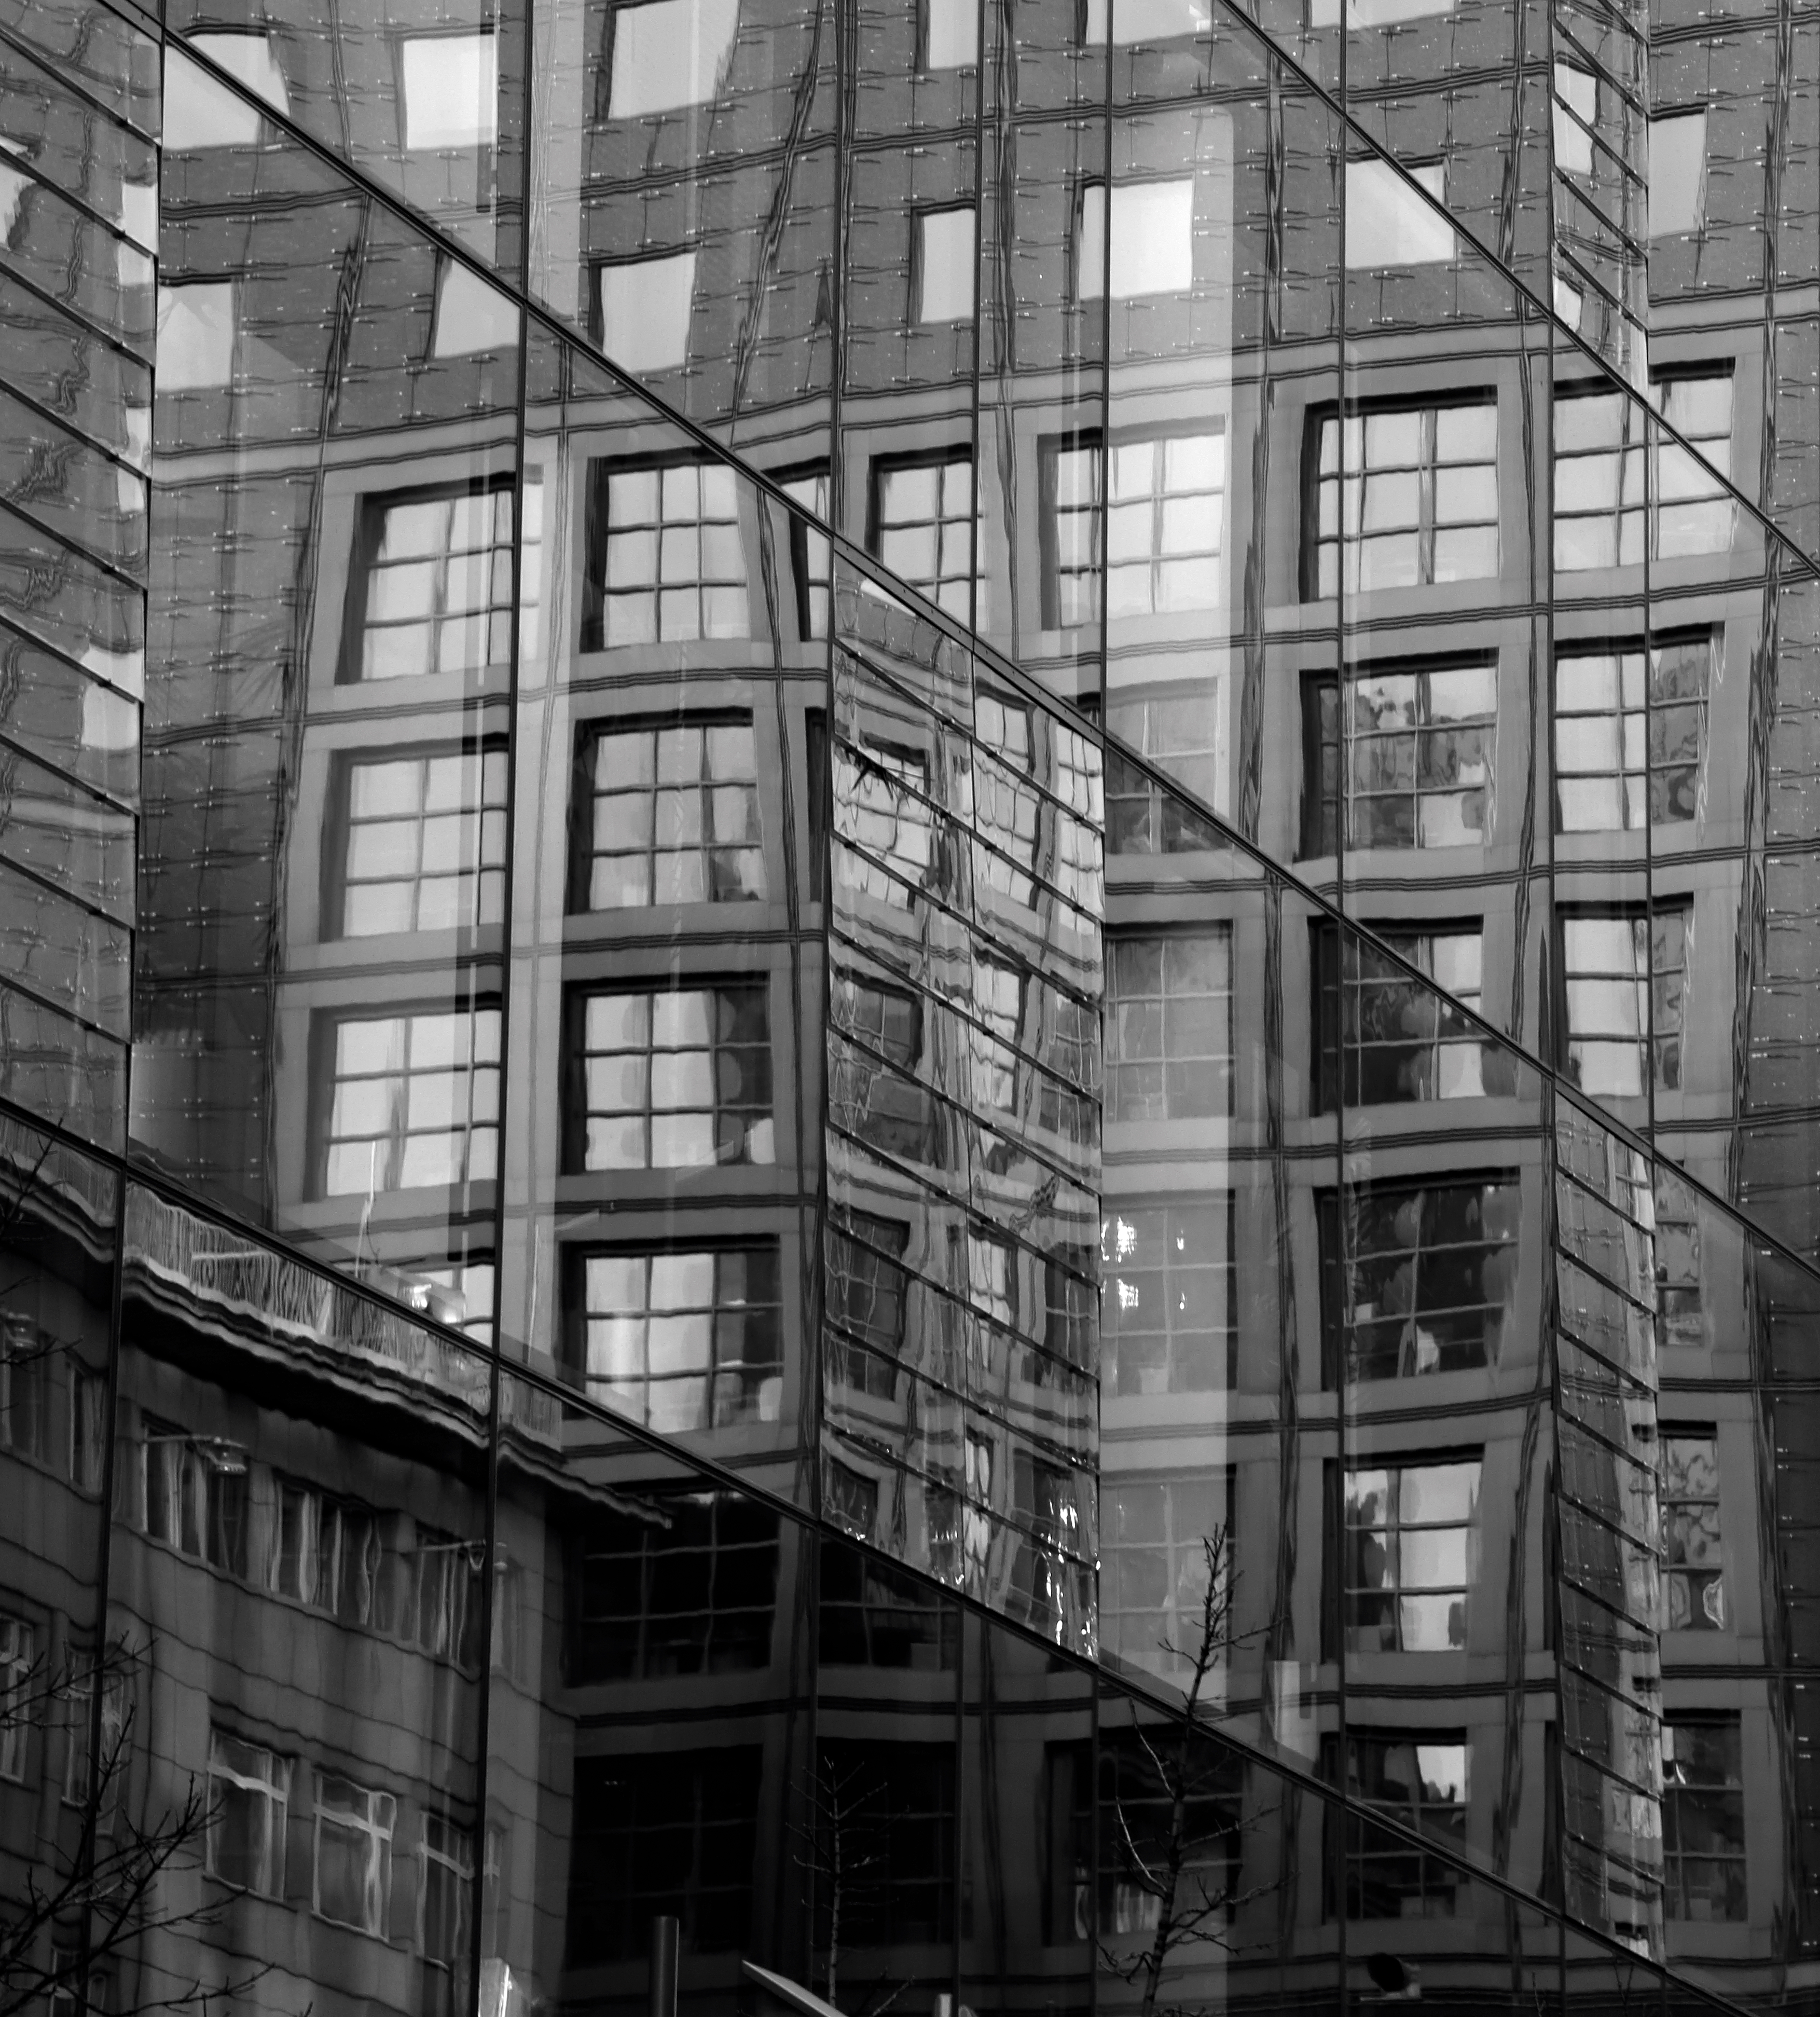
black and white, architecture, road, street, window, alley, city, skyscraper, urban, cityscape, downtown, line, reflection, facade, monochrome, tower block, bw, blackandwhite, blackwhite, innercity, windows, infrastructure, symmetry, mirror, stadt, germany, alemania, allemagne, fenster, sw, schwarzweiss, spiegelung, reflektion, shape, frankfurtmain, frankfurtammain, frankfurtam, frankfurtamain, germania, hesse, hassia, hessen, fassade, frankfurt, schwarzweissfotografie, innenstadt, bankenviertel, metropolis, neighbourhood, urban area, monochrome photography, residential area